Jan Provoost

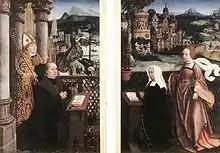
"Donor with Saint Nicholas and Wife with Saint Godelina".

Jan Provoost, or Jean Provost, or Jan Provost (1462/65 – January 1529) was a painter born in Mons.